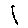
Label: 1